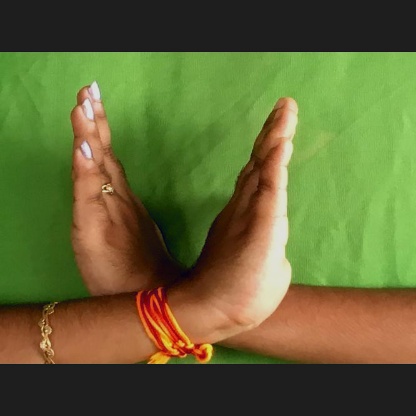
Mudra: Swastikam